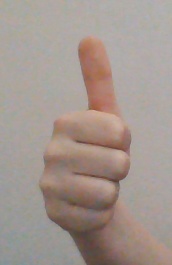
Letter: aleff